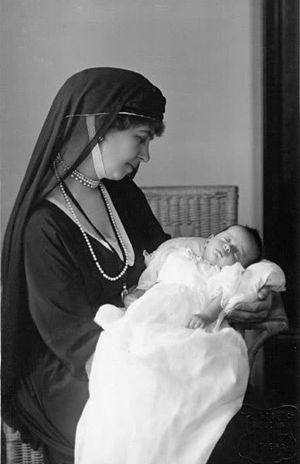
Alexandra af Grækenland (1921-1993) / Biografi
Alexandra med sin farmor Dronning Sofia.
Prinsesse Alexandra af Grækenland og Danmark var en græsk prinsesse, der var den eneste datter af kong Alexander af Grækenland og dennes hustru, Aspasia Manos. Gennem sit ægteskab med kong Peter 2. af Jugoslavien var hun Dronning af Jugoslavien fra 1944 til 1945.